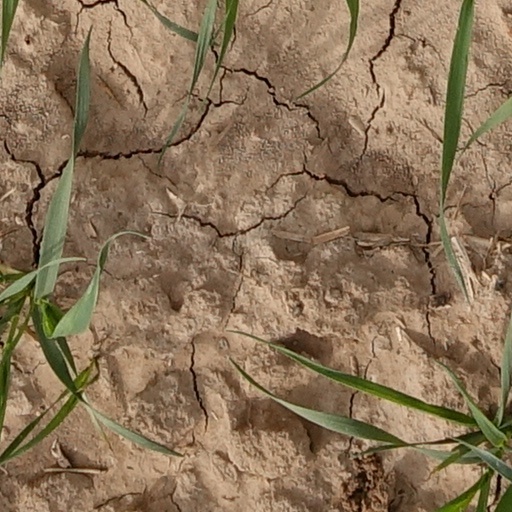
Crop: wheat